Battle of Guillemont

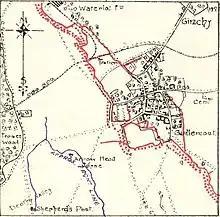

The left-hand battalion got lost in the gloom and smoke blown over Guillemont, some troops veered right and met uncut wire south-east of the village, before falling back to Trônes Wood. Another party took a trench south of the railway, which ran eastwards past the north end of Guillemont and was then pushed back to trenches near Waterlot Farm, obstructing the right of the 3rd Division. On the left, the 3rd Division attacked Guillemont Station, Delville Wood and Longueval, with the 8th Brigade on the right attempting to occupy ground south of the railway. The troops of the 8th Brigade were held up, then fell back to Waterlot Farm, repulsing a German counter-attack later in the morning. Further north, a battalion also tried to bomb down trenches from Waterlot Farm, either side of the Guillemont road and the railway, to the station. The advance was soon stopped by machine-gun fire from Ginchy and the ground to the north-east, forcing the troops to withdraw; the 9th Brigade attacked Delville Wood and Longueval as part of the Battle of Delville Wood.